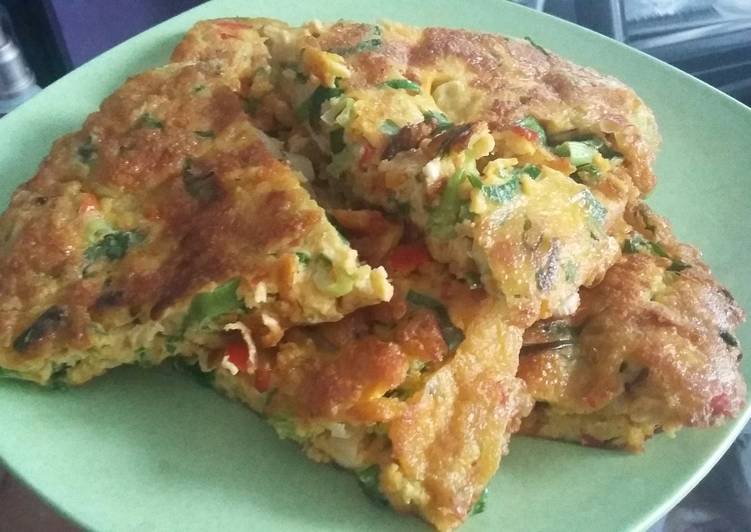
Label: telur_dadar